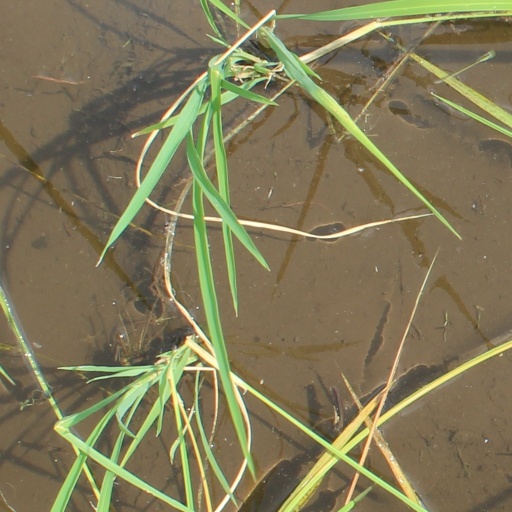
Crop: rice